Belsen trials

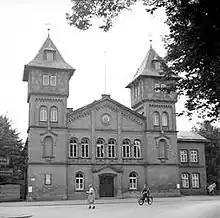
Place of the Belsen trial: old MTV gymnasium, Lindenstraße 30, Lüneburg

The Belsen trials were a series of several trials that the Allied occupation forces conducted against former officials and functionaries of Nazi Germany after the end of World War II. British Army and civilian personnel ran the trials and staffed the prosecution and judges.